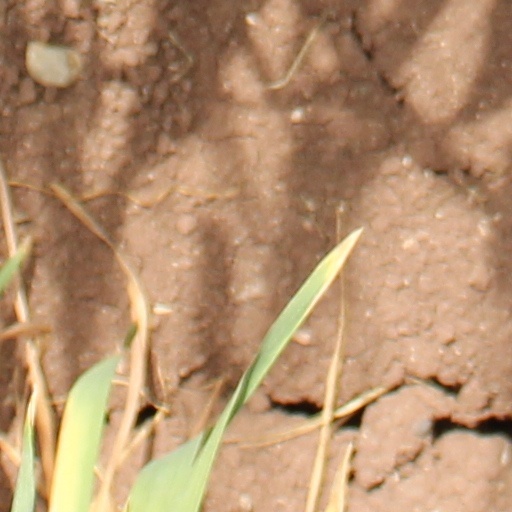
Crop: wheat